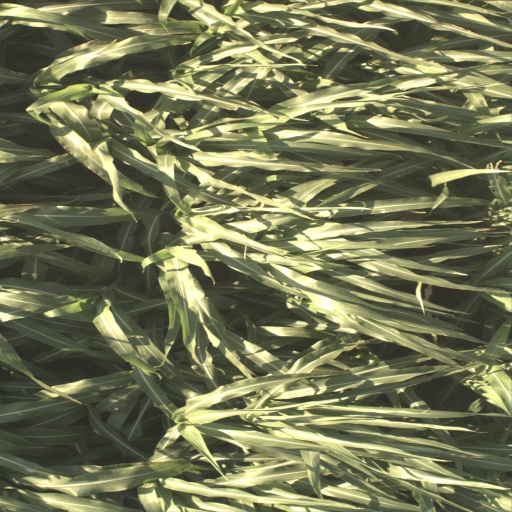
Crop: sorghum